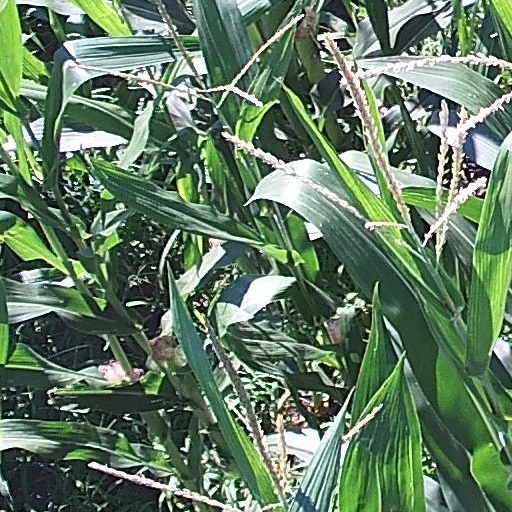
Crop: maize; corn